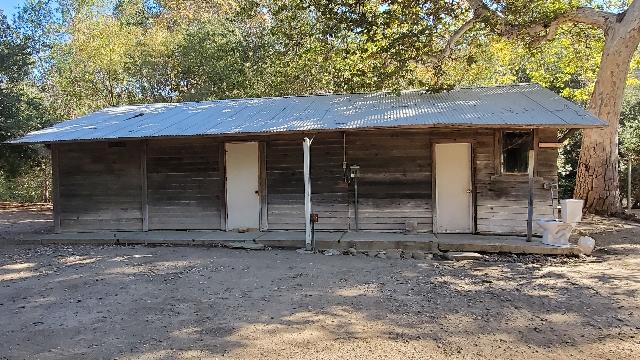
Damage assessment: no_damage